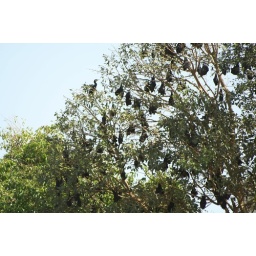
An unbelievable number of fruitbats in the trees by the boat dock in Udaipur